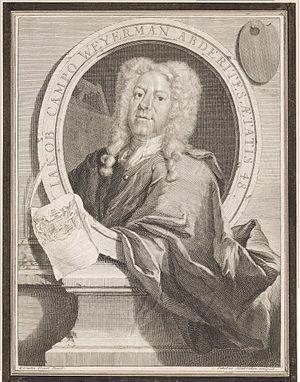
Jacob Campo Weyerman né le 9 août 1677 près de Charleroi et mort le 9 mars 1747 à La Haye est un peintre et écrivain néerlandais.